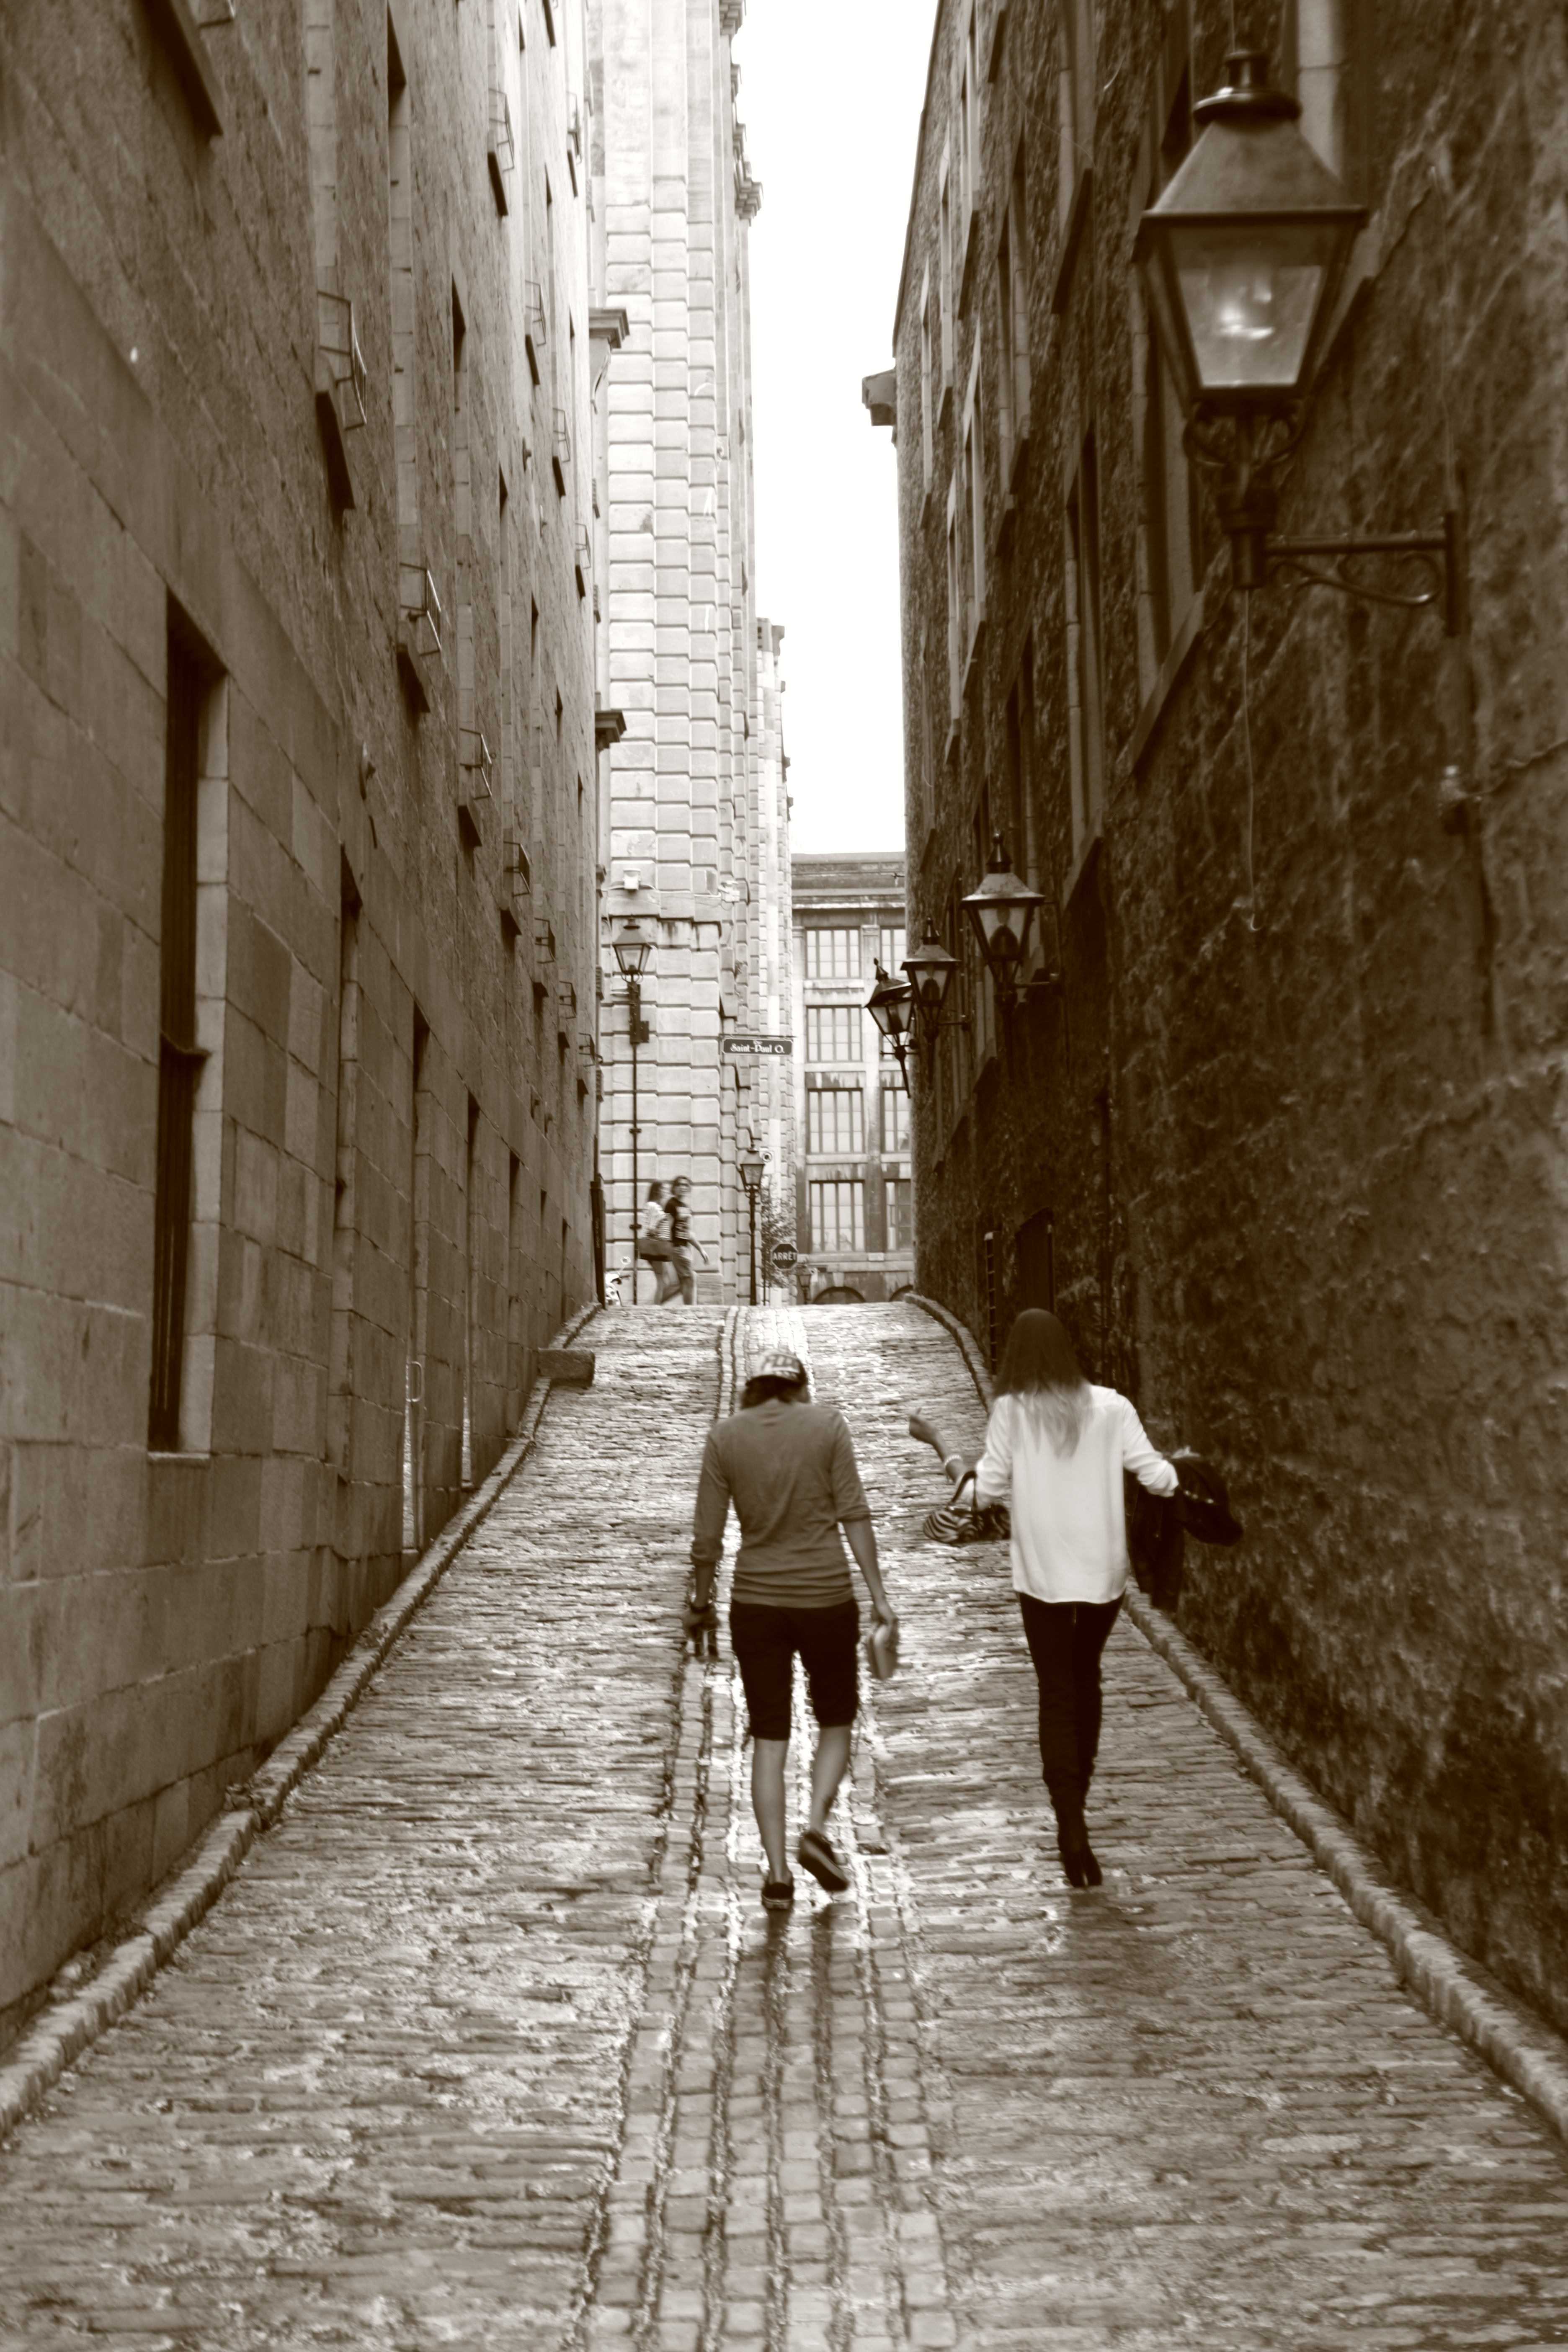
person, black and white, wood, woman, road, white, street, alley, wall, walk, color, monochrome, lane, friend, relaxation, temple, infrastructure, photograph, snapshot, image, promenade, montreal, urban area, ancient history